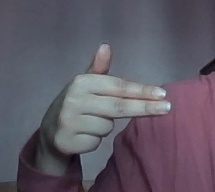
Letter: ghain